Yokoe Station

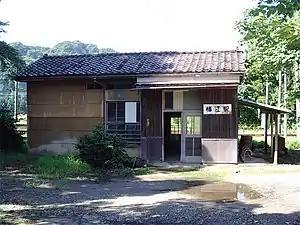
Yokoe Station in August 2008

is a railway station in the town of Tateyama, Toyama, Japan, operated by the private railway operator Toyama Chihō Railway.